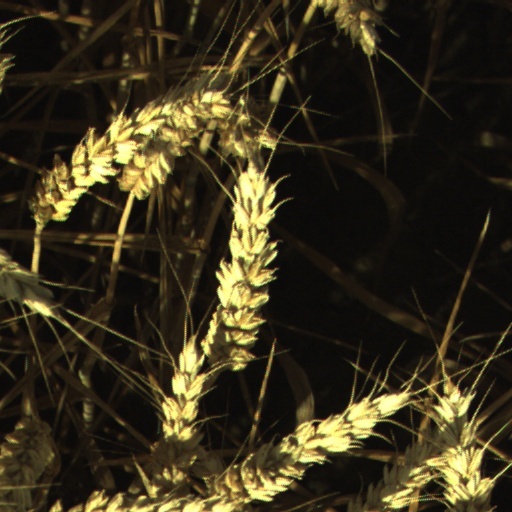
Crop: wheat